PS Castalia

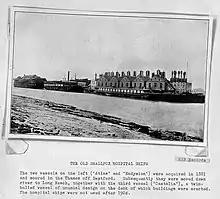
The old smallpox hospital ships; "Atlas", "Endymion" and "Castalia"

On 9 December 1898, was in collision with "Castalia". Some of the patients jumped overboard. "Castalia" had to be dry docked for repairs. The three ships served until 1904, when the new Joyce Green Hospital opened at Dartford, Kent. In December 1904, she was sold by auction at the Bull Hotel, Dartford, Kent, for breaking. "Castalia" sold for £1,120. Along with "Atlas" and "Endymion", a total of £8,045 was realised. The ships were to be removed within two months or a rental of £25 per week would then be payable.